Paul Popovich

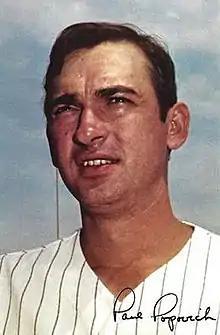
Paul Popovich in 1969

Paul Edward Popovich (born August 18, 1940) is an American former professional baseball infielder. He played in Major League Baseball from 1964 through 1975 for the Chicago Cubs, Los Angeles Dodgers, and Pittsburgh Pirates.